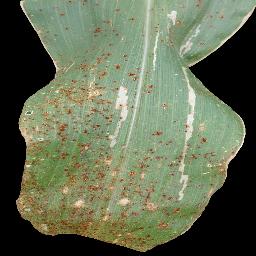
Label: Corn_(Maize)___Common_Rust